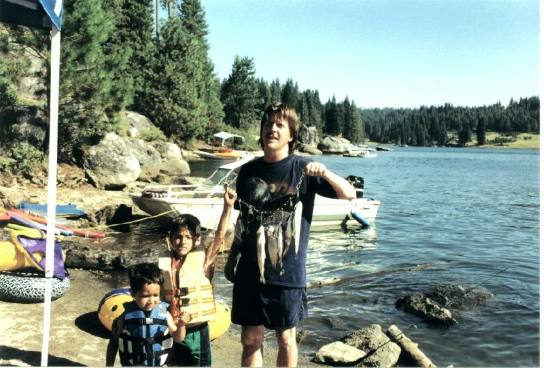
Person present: Yes